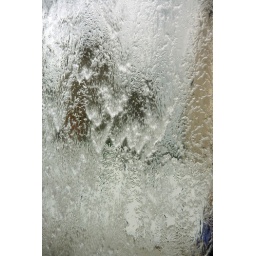
Abstract close up of the water tower in Cardiff bay